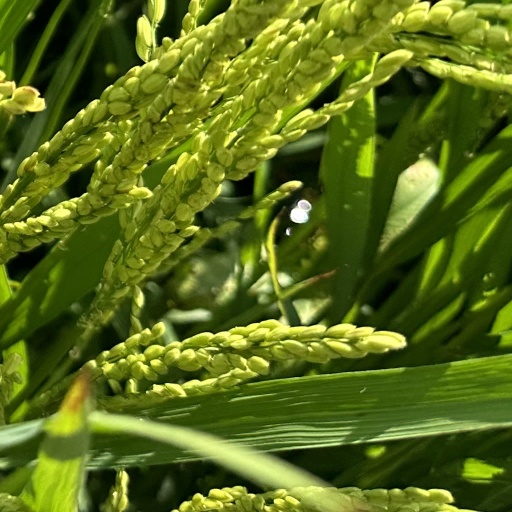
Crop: rice